Blenk House

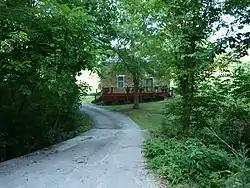

Blenke House, on Stonehouse Rd. near Camp Springs, Kentucky, was built in c.1870. It was listed on the National Register of Historic Places in 1983.